Godfried Wendelen

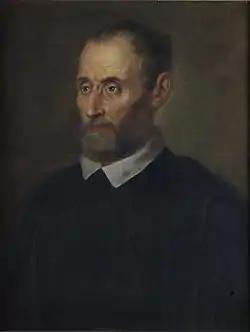
"Portrait of Godfried Wendelen" by Thomas Willeboirts Bosschaert

Wendelen is credited with recognizing that Kepler's third law applied to the satellites of Jupiter. There is some ambiguity about exactly when. Pierre Costabel states that the scholarly world learned of Wendelen's discovery in 1651, when the Italian cleric and astronomer Giovanni Battista Riccioli (1598-1671) published his book "Almagestum novum" ... . In volume 1 of his "Astronomia Reformata", Riccioli discusses the position and motion of the moons of Jupiter (Situs & Motus Satellitum Jovis) and cites Wendelen as one of his sources: "… ex Vuendelini Epistola ad me, …" (... from Wendelen's letter to me, ...). On the same page (center of right side), Riccioli again credits "Vuendelinus" with showing that Jupiter's moons obey Kepler's third law: "… ita Planetulorum Jovialium distantias a Jove, esse in ratione sequialtera suorum temporum periodicorum." (... so the three-halves power of the distances of Jupiter's satellites from Jupiter, to be in the ratio of their periodic times.) On page 370 (near end of paragraph 4 on right side of page), during a discussion of the number of moons of Jupiter (De Numero Satellitum Jovis), he cites as a source: "Deniq; Vuendelinus in Epistola ad me anni 1647." (Finally; Wendelen in a letter to me in the year 1647.) This might suggest that Wendelen made his discovery in the 1640s. However, Pierre Costabel states that Peiresc (1580-1637) made observations of Jupiter's moons in 1610, a time when Wendelen was living near Peiresc, and that by 1624, Wendelen was using Peiresc's data to construct tables of the motions of Jupiter's moons, so that navigators could determine their longitude Johannes Kepler recognized at least as early as 1622 that Jupiter's moons obey his third law. He discussed Jupiter's moons in his "Epitome Astronomiae Copernicanae" [Epitome of Copernican Astronomy] (Linz ("Lentiis ad Danubium"), (Austria): Johann Planck, 1622), book 4, part 2, page 554.